Jim Marsh (basketball)

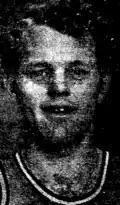

James Marsh (April 26, 1946 – August 12, 2019) was an American professional basketball player who competed in the National Basketball Association (NBA) for one season. He played college basketball for the USC Trojans, and played professionally for the Portland Trail Blazers of the NBA.